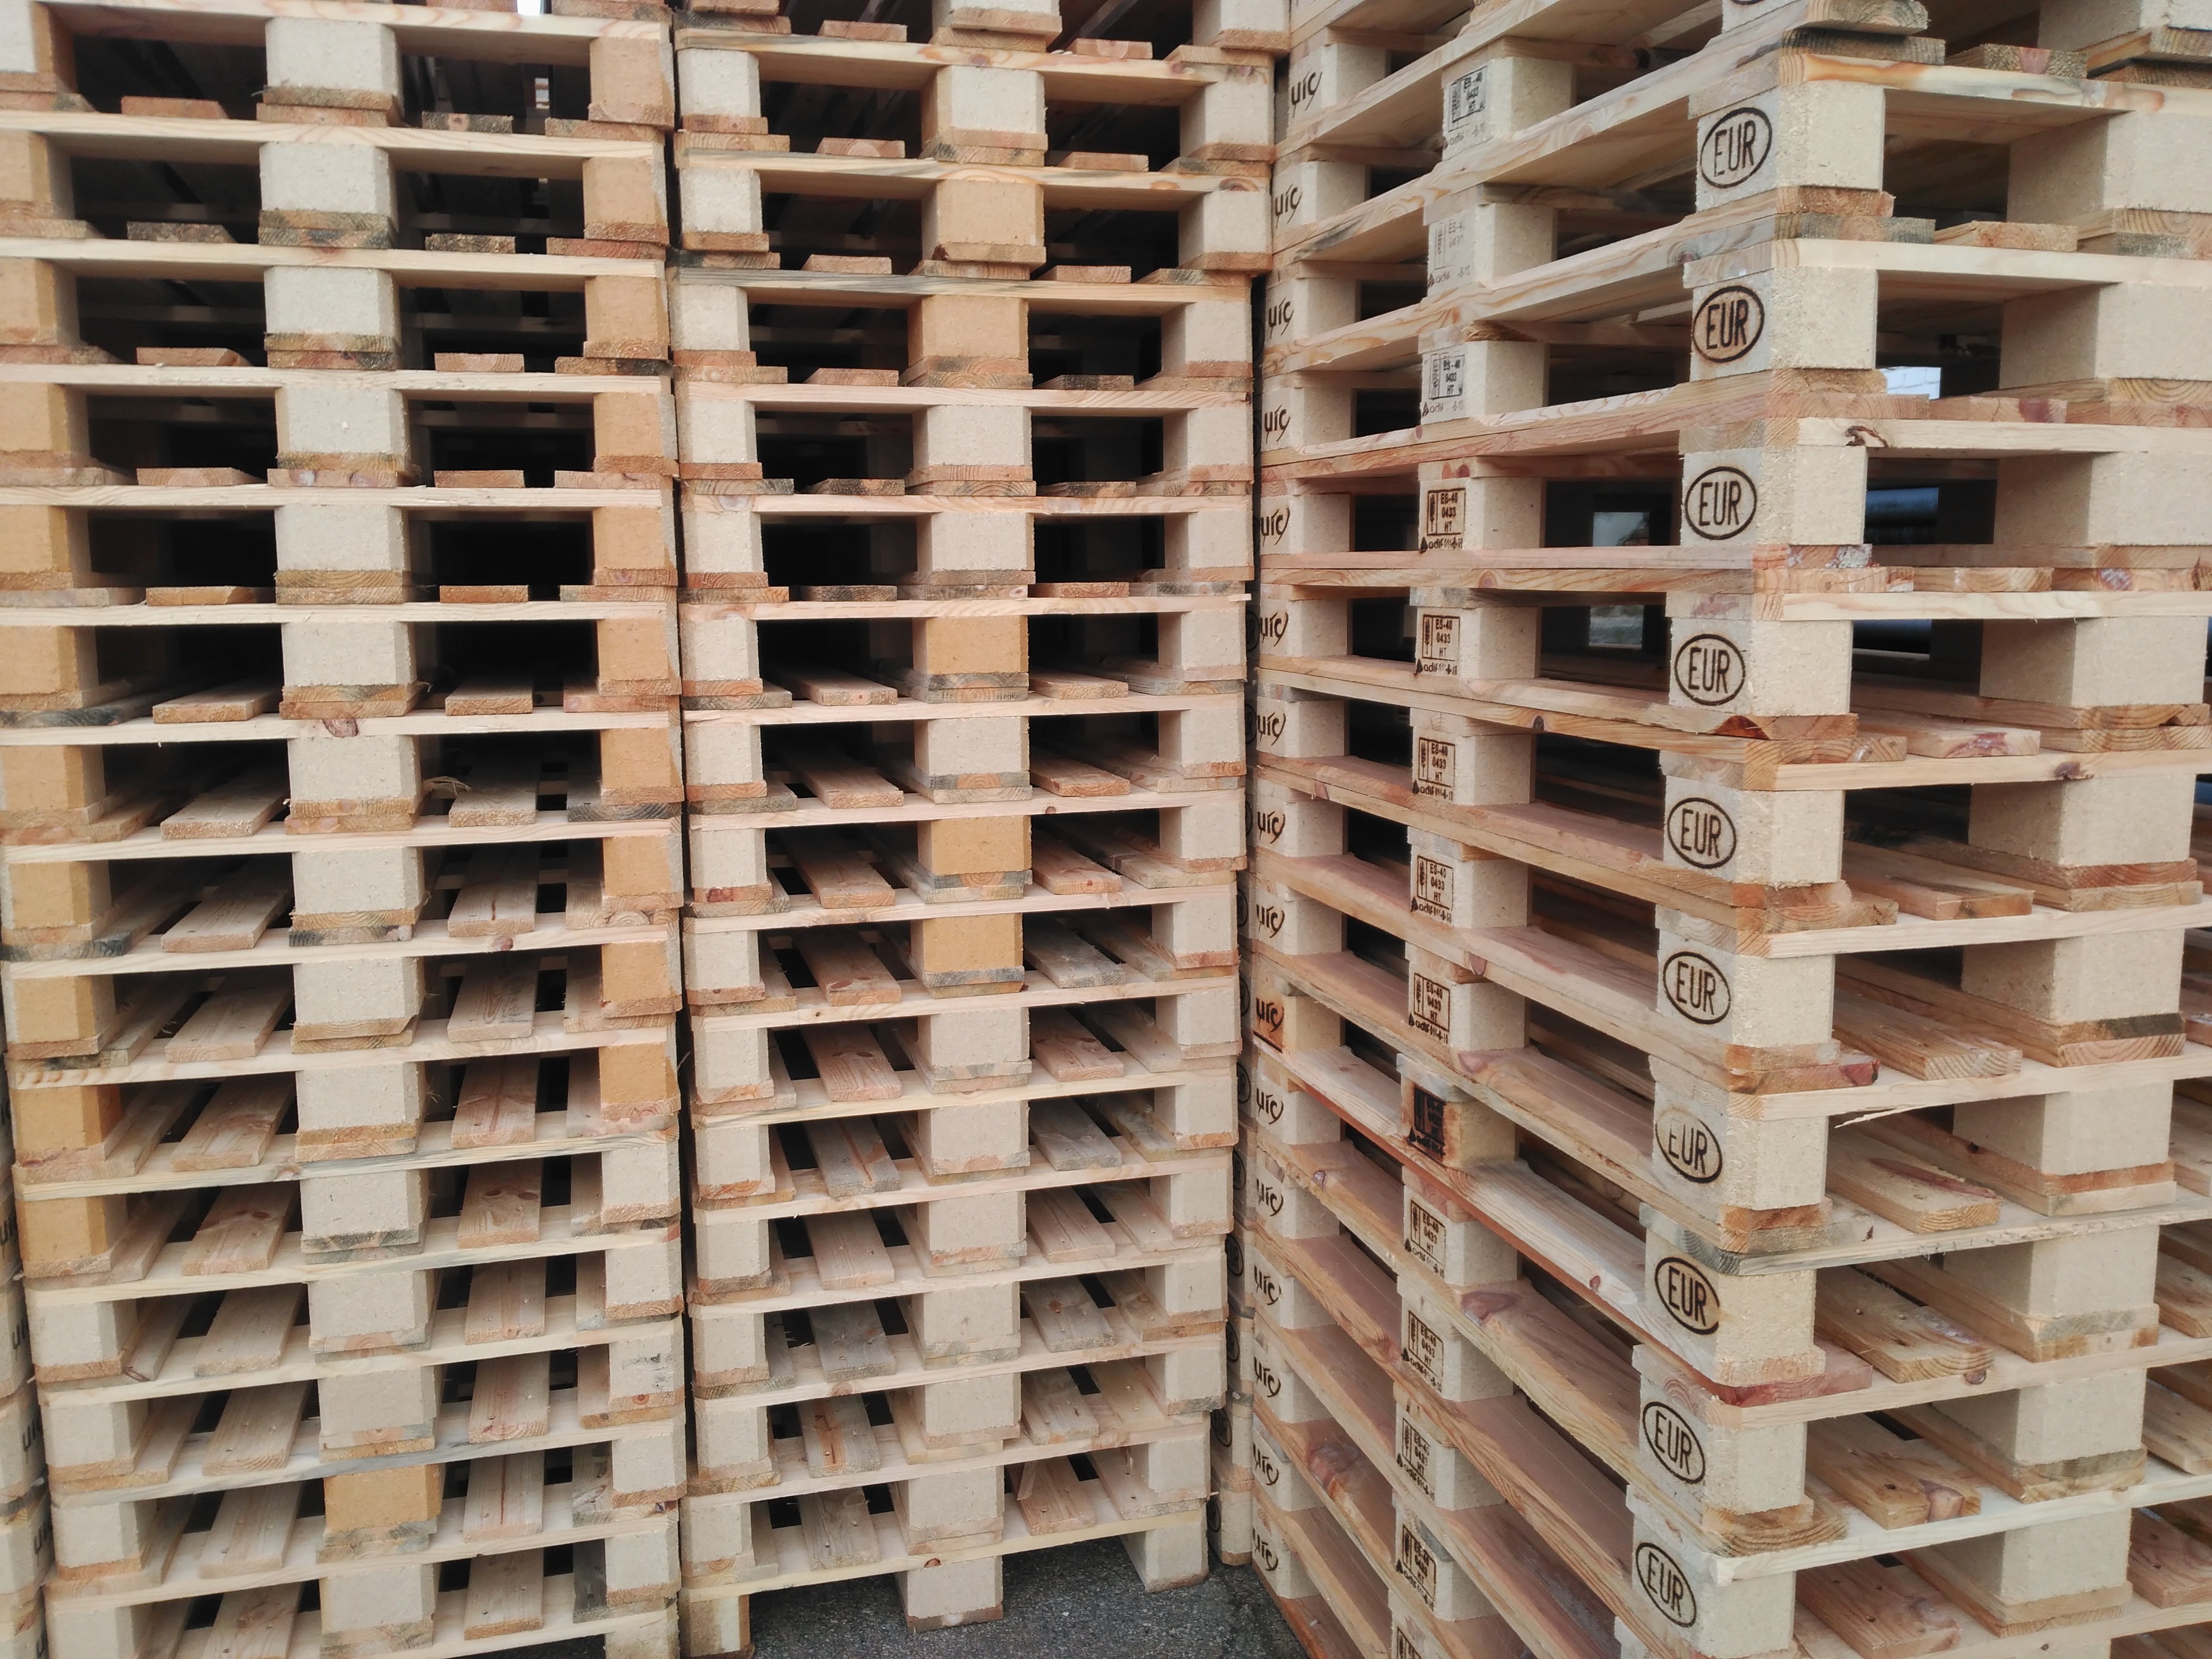
wood, pattern, stack, furniture, brick, lumber, interior design, warehouse, design, pallets, man made object, window covering, europallet